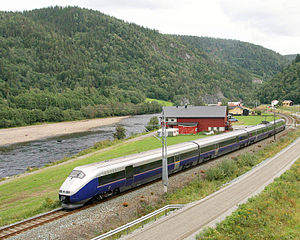
Jernbanen i Norge
Et elektrisk motorvognsæt af typen NSB type 73.